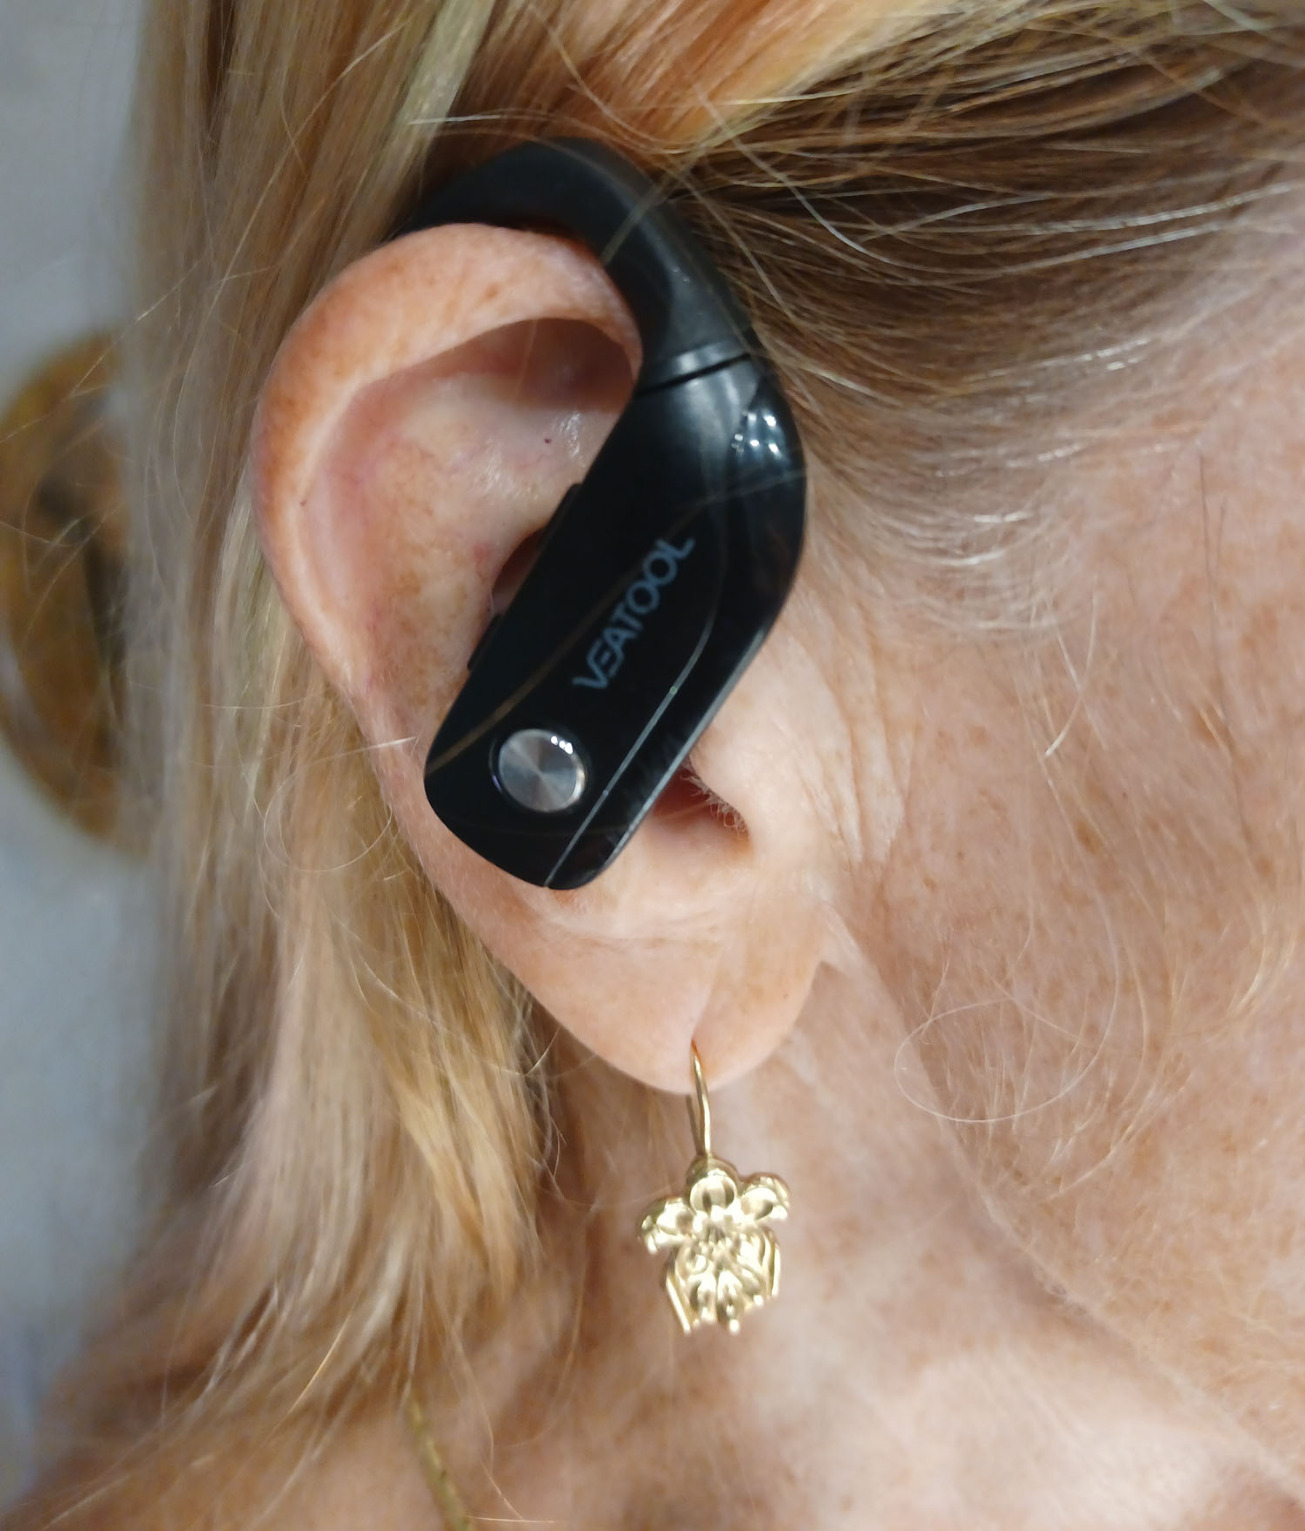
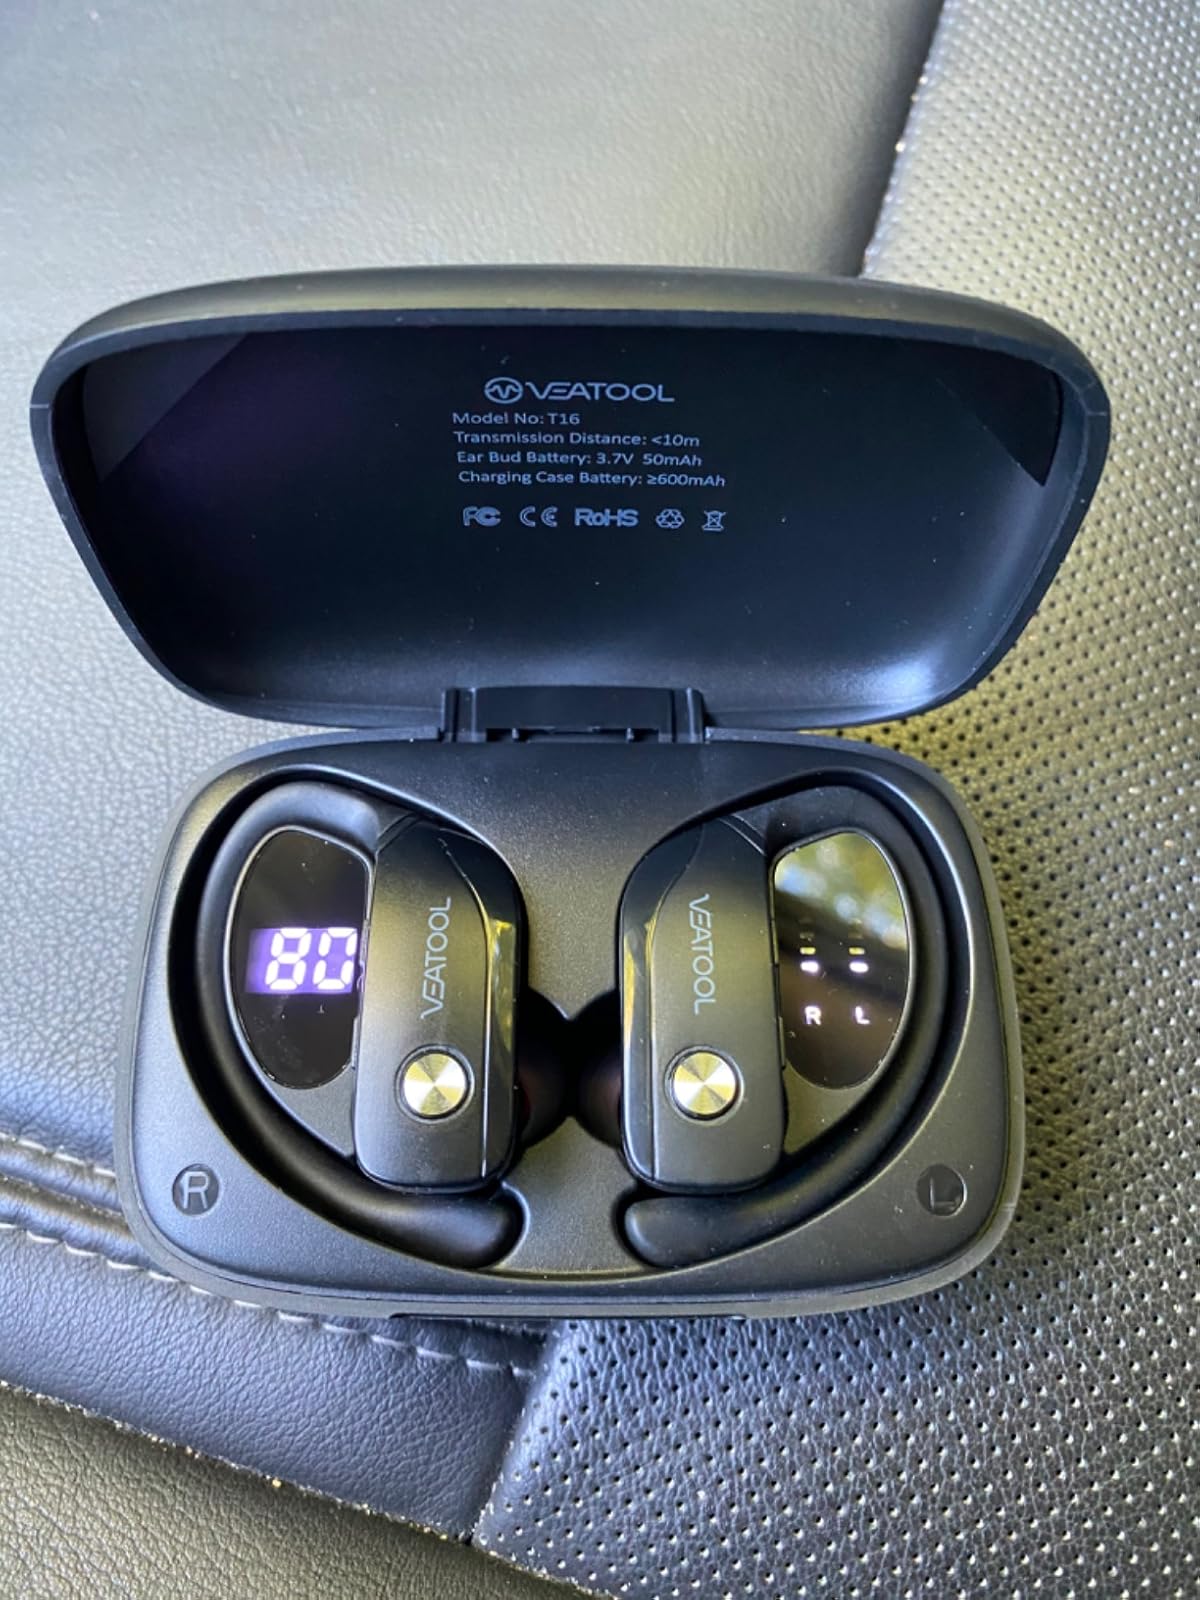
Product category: earbuds
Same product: yes